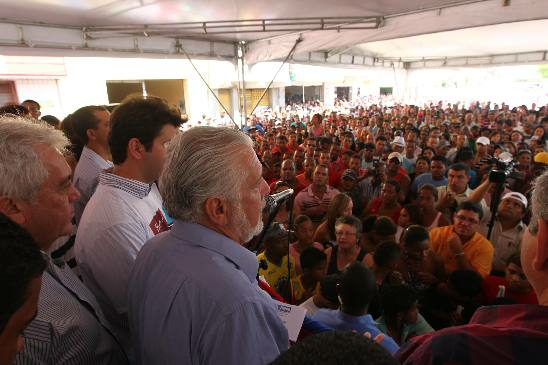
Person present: Yes